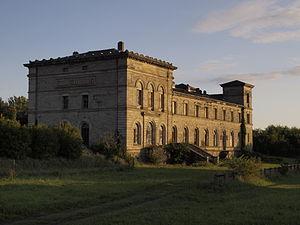
Gare de Nouvel-Avricourt
Une gare frontière est une gare ferroviaire dans laquelle sont effectuées les procédures opérationnelles et administratives nécessaires liées au franchissement de la frontière, en particulier pour la douane, le contrôle sanitaire des marchandises et le contrôle des passeports pour les voyageurs.
La gare de Nouvel-Avricourt, autrefois appelée gare de Deutsch-Avricourt, est une ancienne gare ferroviaire française de la ligne de Noisy-le-Sec à Strasbourg-Ville, située près du village de Nouvel Avricourt, sur le territoire de la commune d'Avricourt, en région Grand Est.
Cet article recense les immeubles protégés au titre des monuments historiques en 2019, en France..